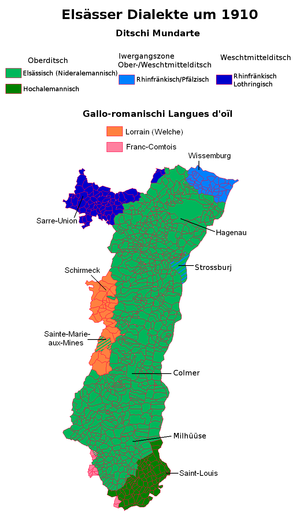
Carte des dialectes alsaciens vers 1910